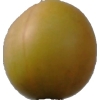
Label: cherry_wax